2018 State of the Union Address

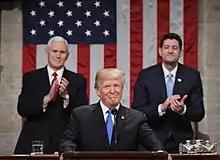
President Trump delivering the State of the Union address to the U.S. Congress

The 2018 State of the Union Address was given by the 45th president of the United States, Donald Trump, on January 30, 2018, at 9:00 p.m. EST, in the chamber of the United States House of Representatives to the 115th United States Congress. It was Trump's first State of the Union Address and his second speech to a joint session of the United States Congress during his first term. Presiding over this joint session was the House speaker, Paul Ryan, accompanied by Mike Pence, the vice president, in his capacity as the president of the Senate.